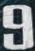
Number: 9